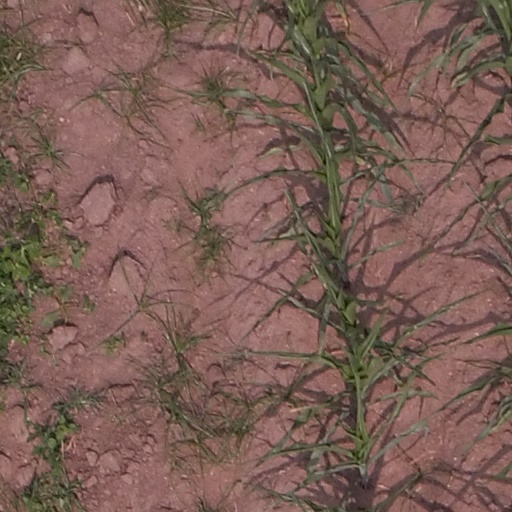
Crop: maize; corn